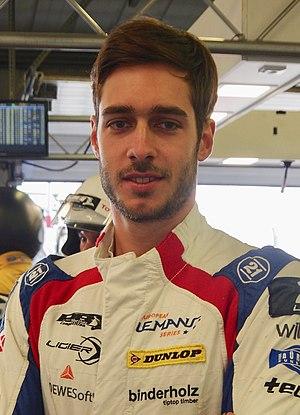
René Binder, né le 1ᵉʳ janvier 1992 à Innsbruck, est un pilote automobile autrichien qui participe en 2019 au championnat d'European Le Mans Series avec l'écurie Panis-Barthez Compétition.